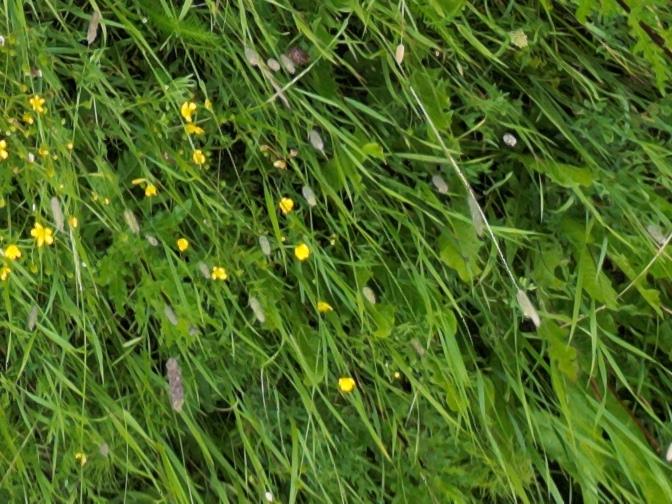
Flowers visible:  daisy flowers,  daisy flowers